Moulvi Muhammad Baqir

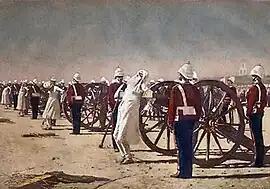
A depiction of British soldiers executing Indians by blowing them from guns

Maulvi Muhammad Baqir was arrested on 14 September 1857 for revolt. On16 September 1857, he was tied to the mouth of a cannon which was then fired by Major William S.R. Hudson. Thus Moulvi Mohammad Baqir became the first martyr for press in the Indian Subcontinent.